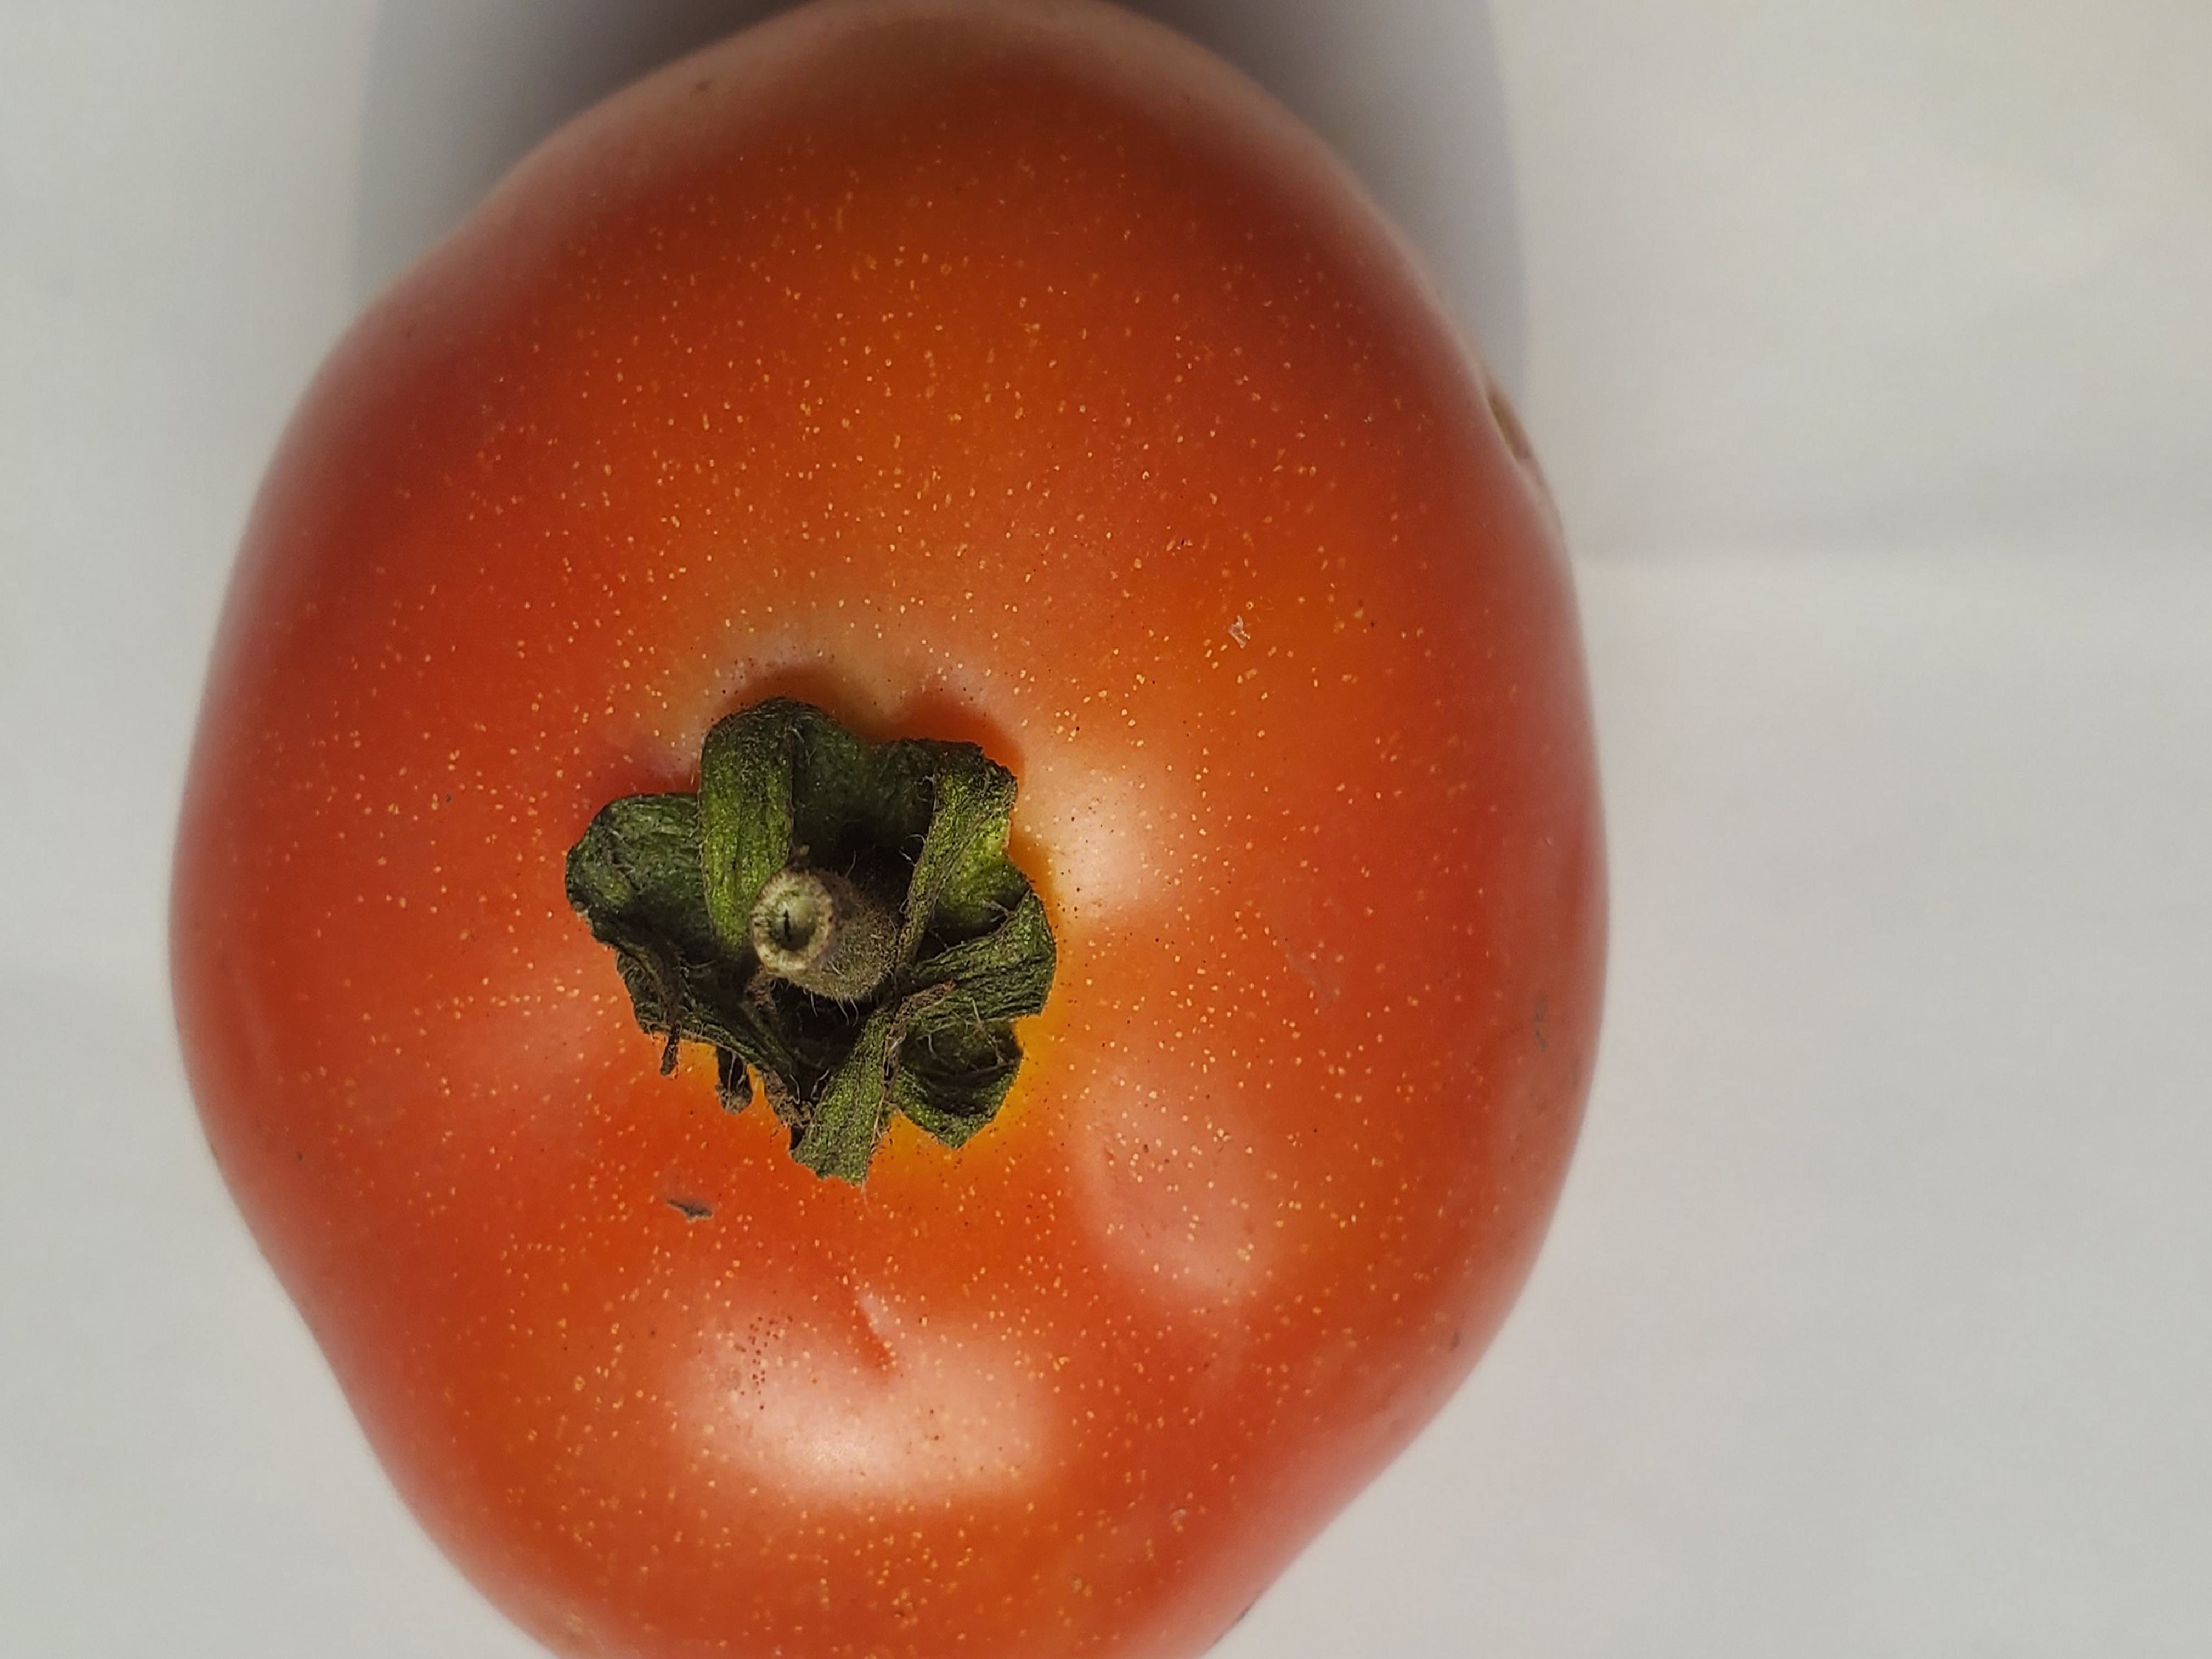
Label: Fresh